Byronosaurus

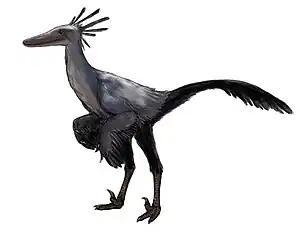
Life restoration

"Byronosaurus" was a small dinosaur, measuring about long and tall; it weighed only about . Unlike most other troodontids, its teeth seem to lack serrations just like its closest relative "Xixiasaurus", probably a plesiomorphic trait among troodontids. The Ukhaa perinates show that "Byronosaurus" had a buccal maxillary groove and a recessed interfenestral bar.